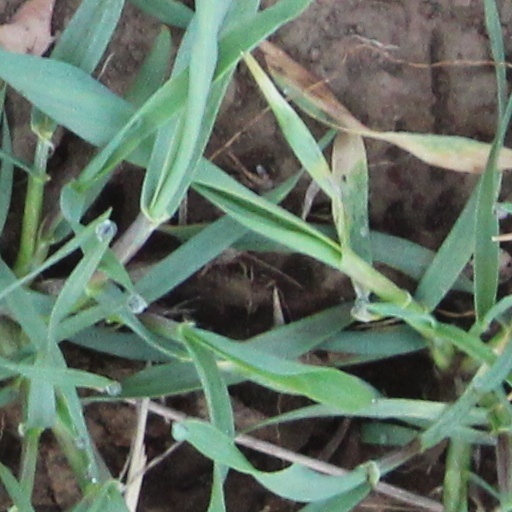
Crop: wheat